Whole Earth Telescope

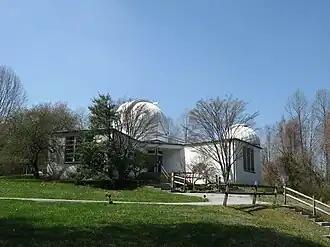
Mt. Cuba Observatory in Delaware is the current headquarters for WET operations.

This concept was devised by American astronomers R. Edward Nather and Don E. Winget of the University of Texas at Austin. The consortium consists of individual astronomers interested in collaborating to study targets designated by a principal investigator. Where colleagues are not available, astronomers are dispatched to sites that allow telescope time to visitors. Initial funding for WET came from a grant by the US National Science Foundation, which lasted through 1998.